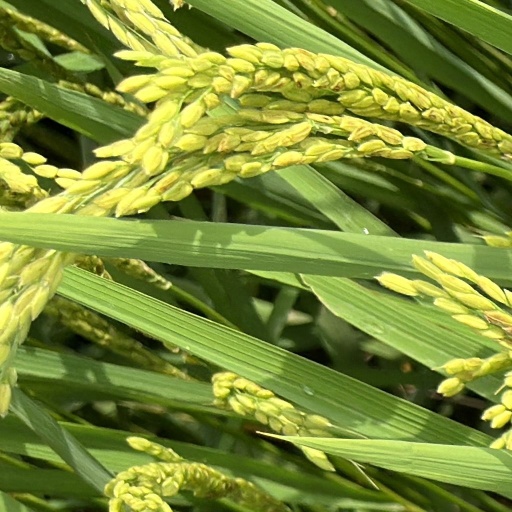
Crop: rice